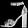
Label: Sandal